Henk Trumpie

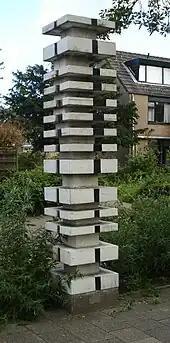
"Pilar", Voorburg, 1971

Born in The Hague, Trumpie studied at the Royal Academy of Art, The Hague, and took glaze lessons at the Porceleyne Fles pottery in Delft, where he was involved in the production of ceramic works for other artists, such as Karel Appel.